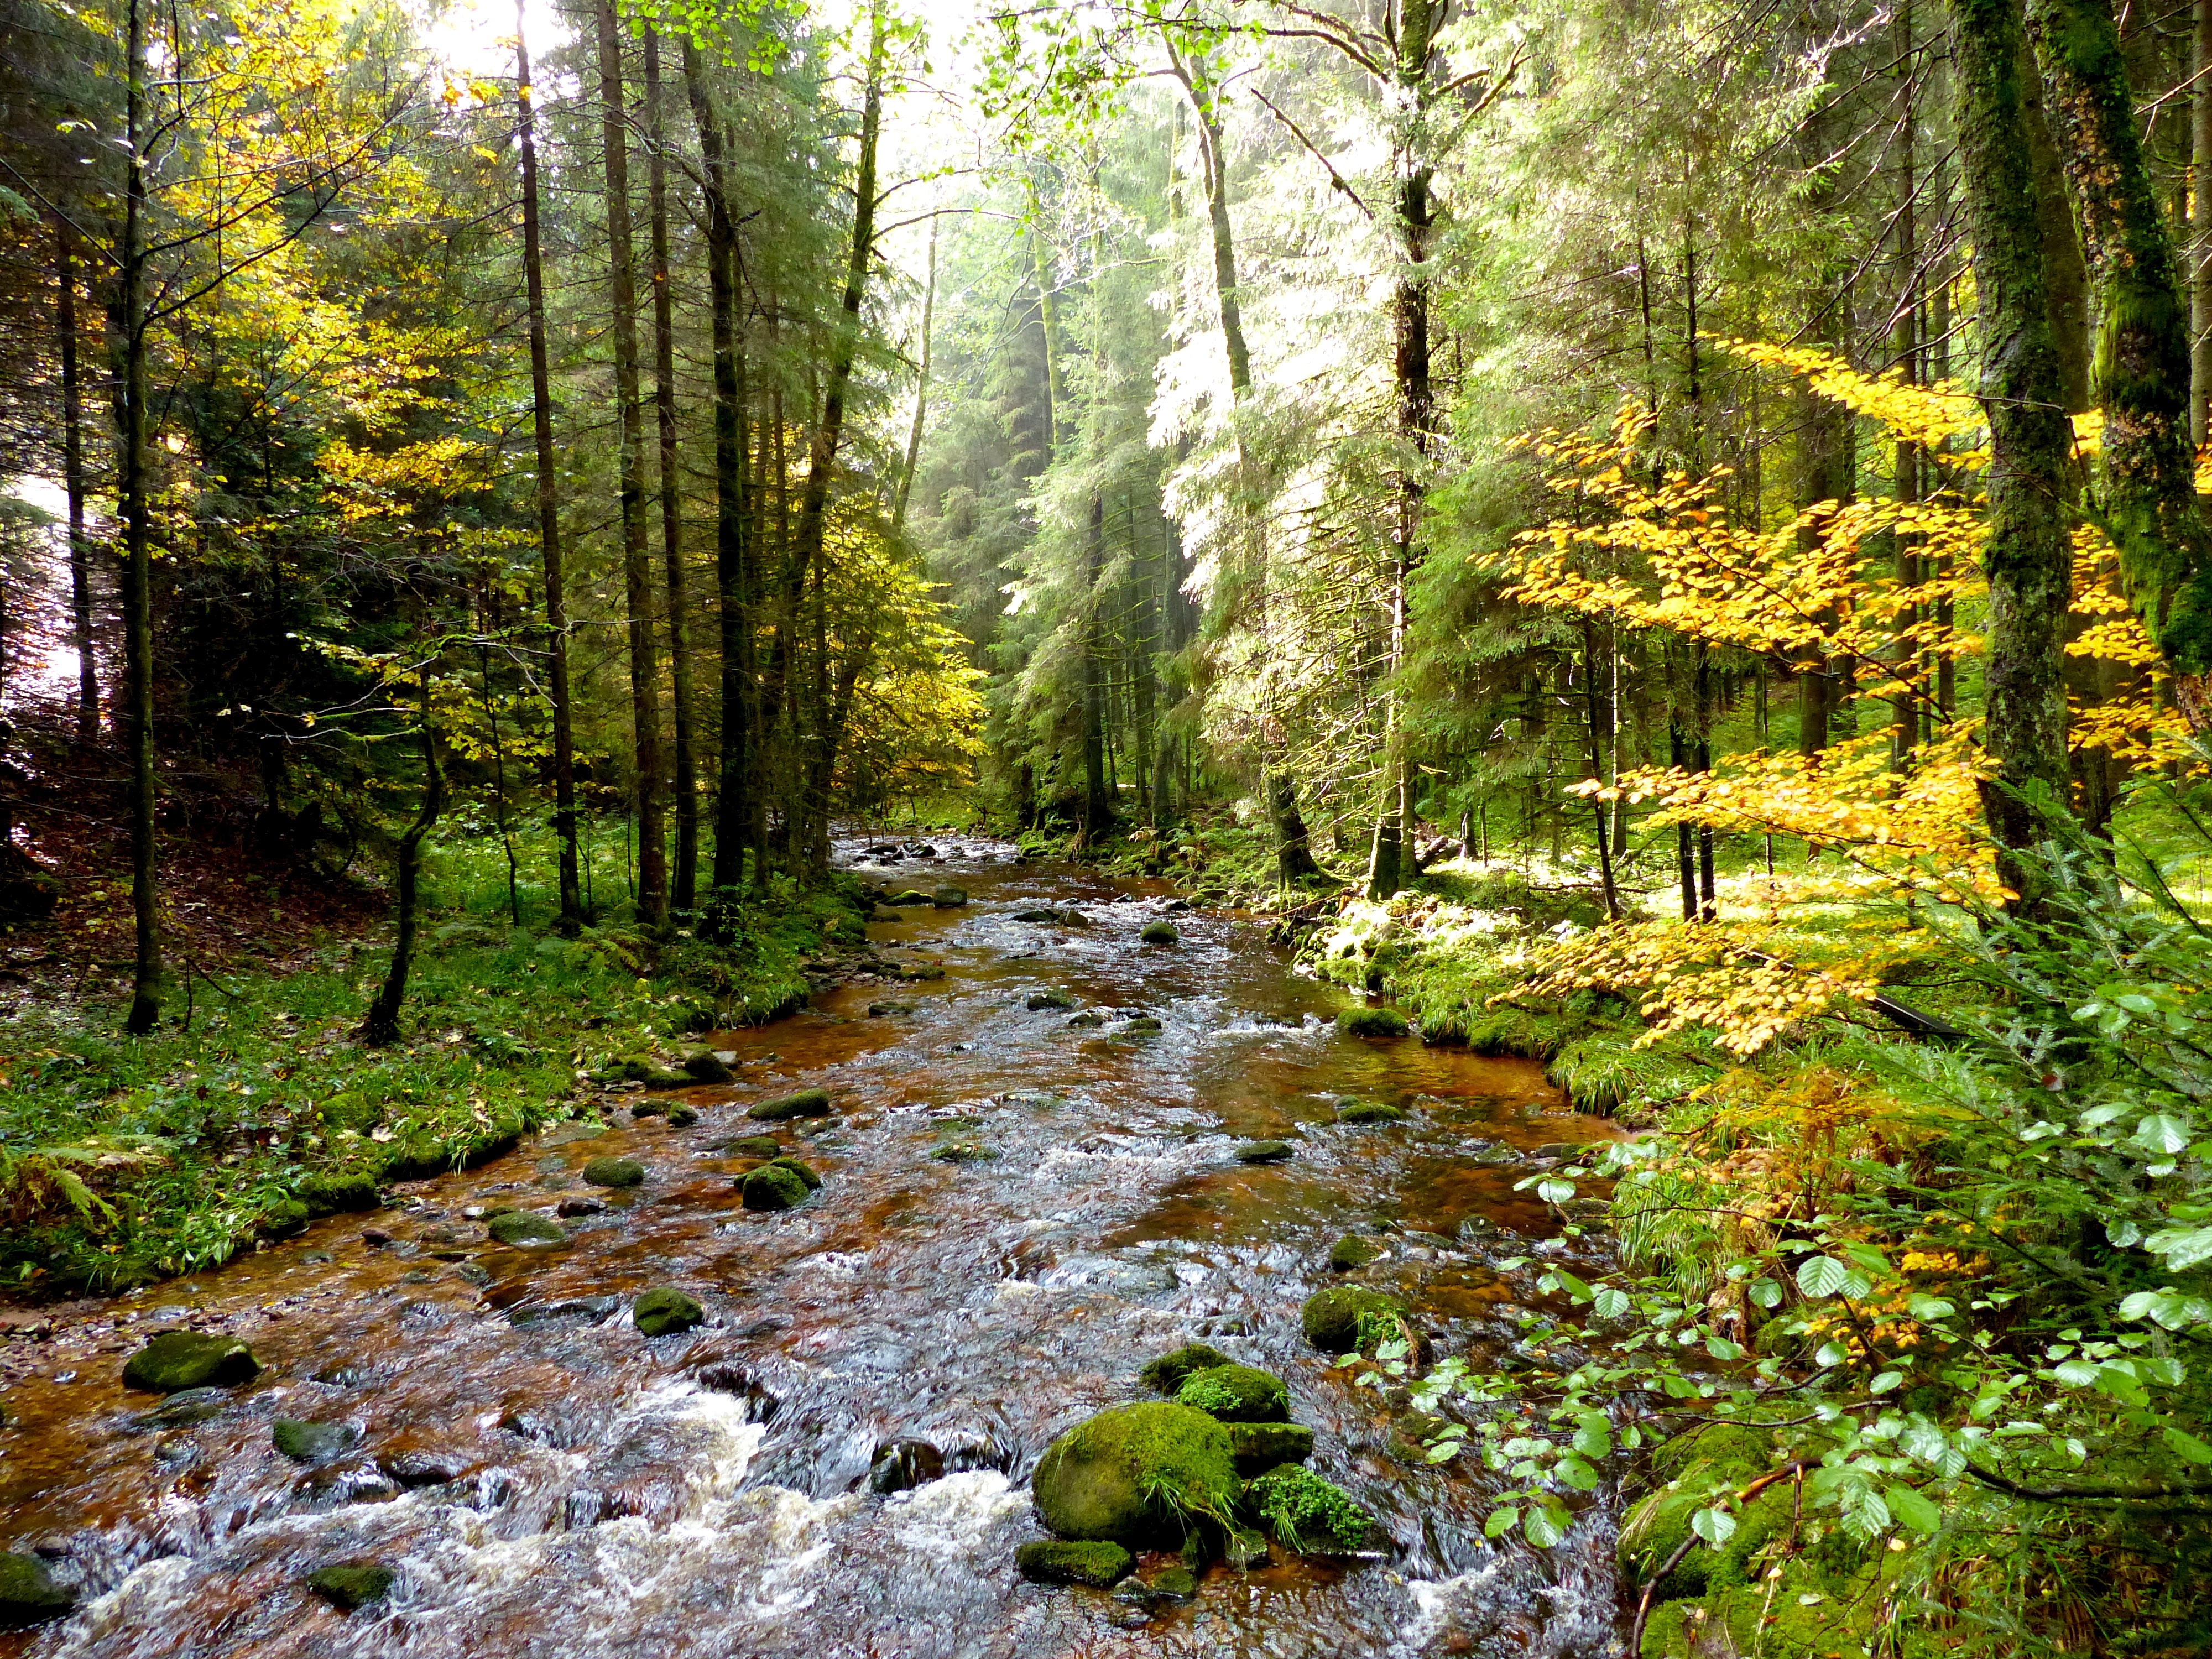
landscape, tree, forest, creek, wilderness, hiking, trail, leaf, fall, river, valley, travel, foliage, europe, stream, autumn, black, season, trees, leaves, hotel, rainforest, deciduous, ravine, germany, schwarzwald, woodland, habitat, ecosystem, baiersbronn, mitteltal, bareiss, biome, old growth forest, natural environment, geographical feature, temperate broadleaf and mixed forest, temperate coniferous forest